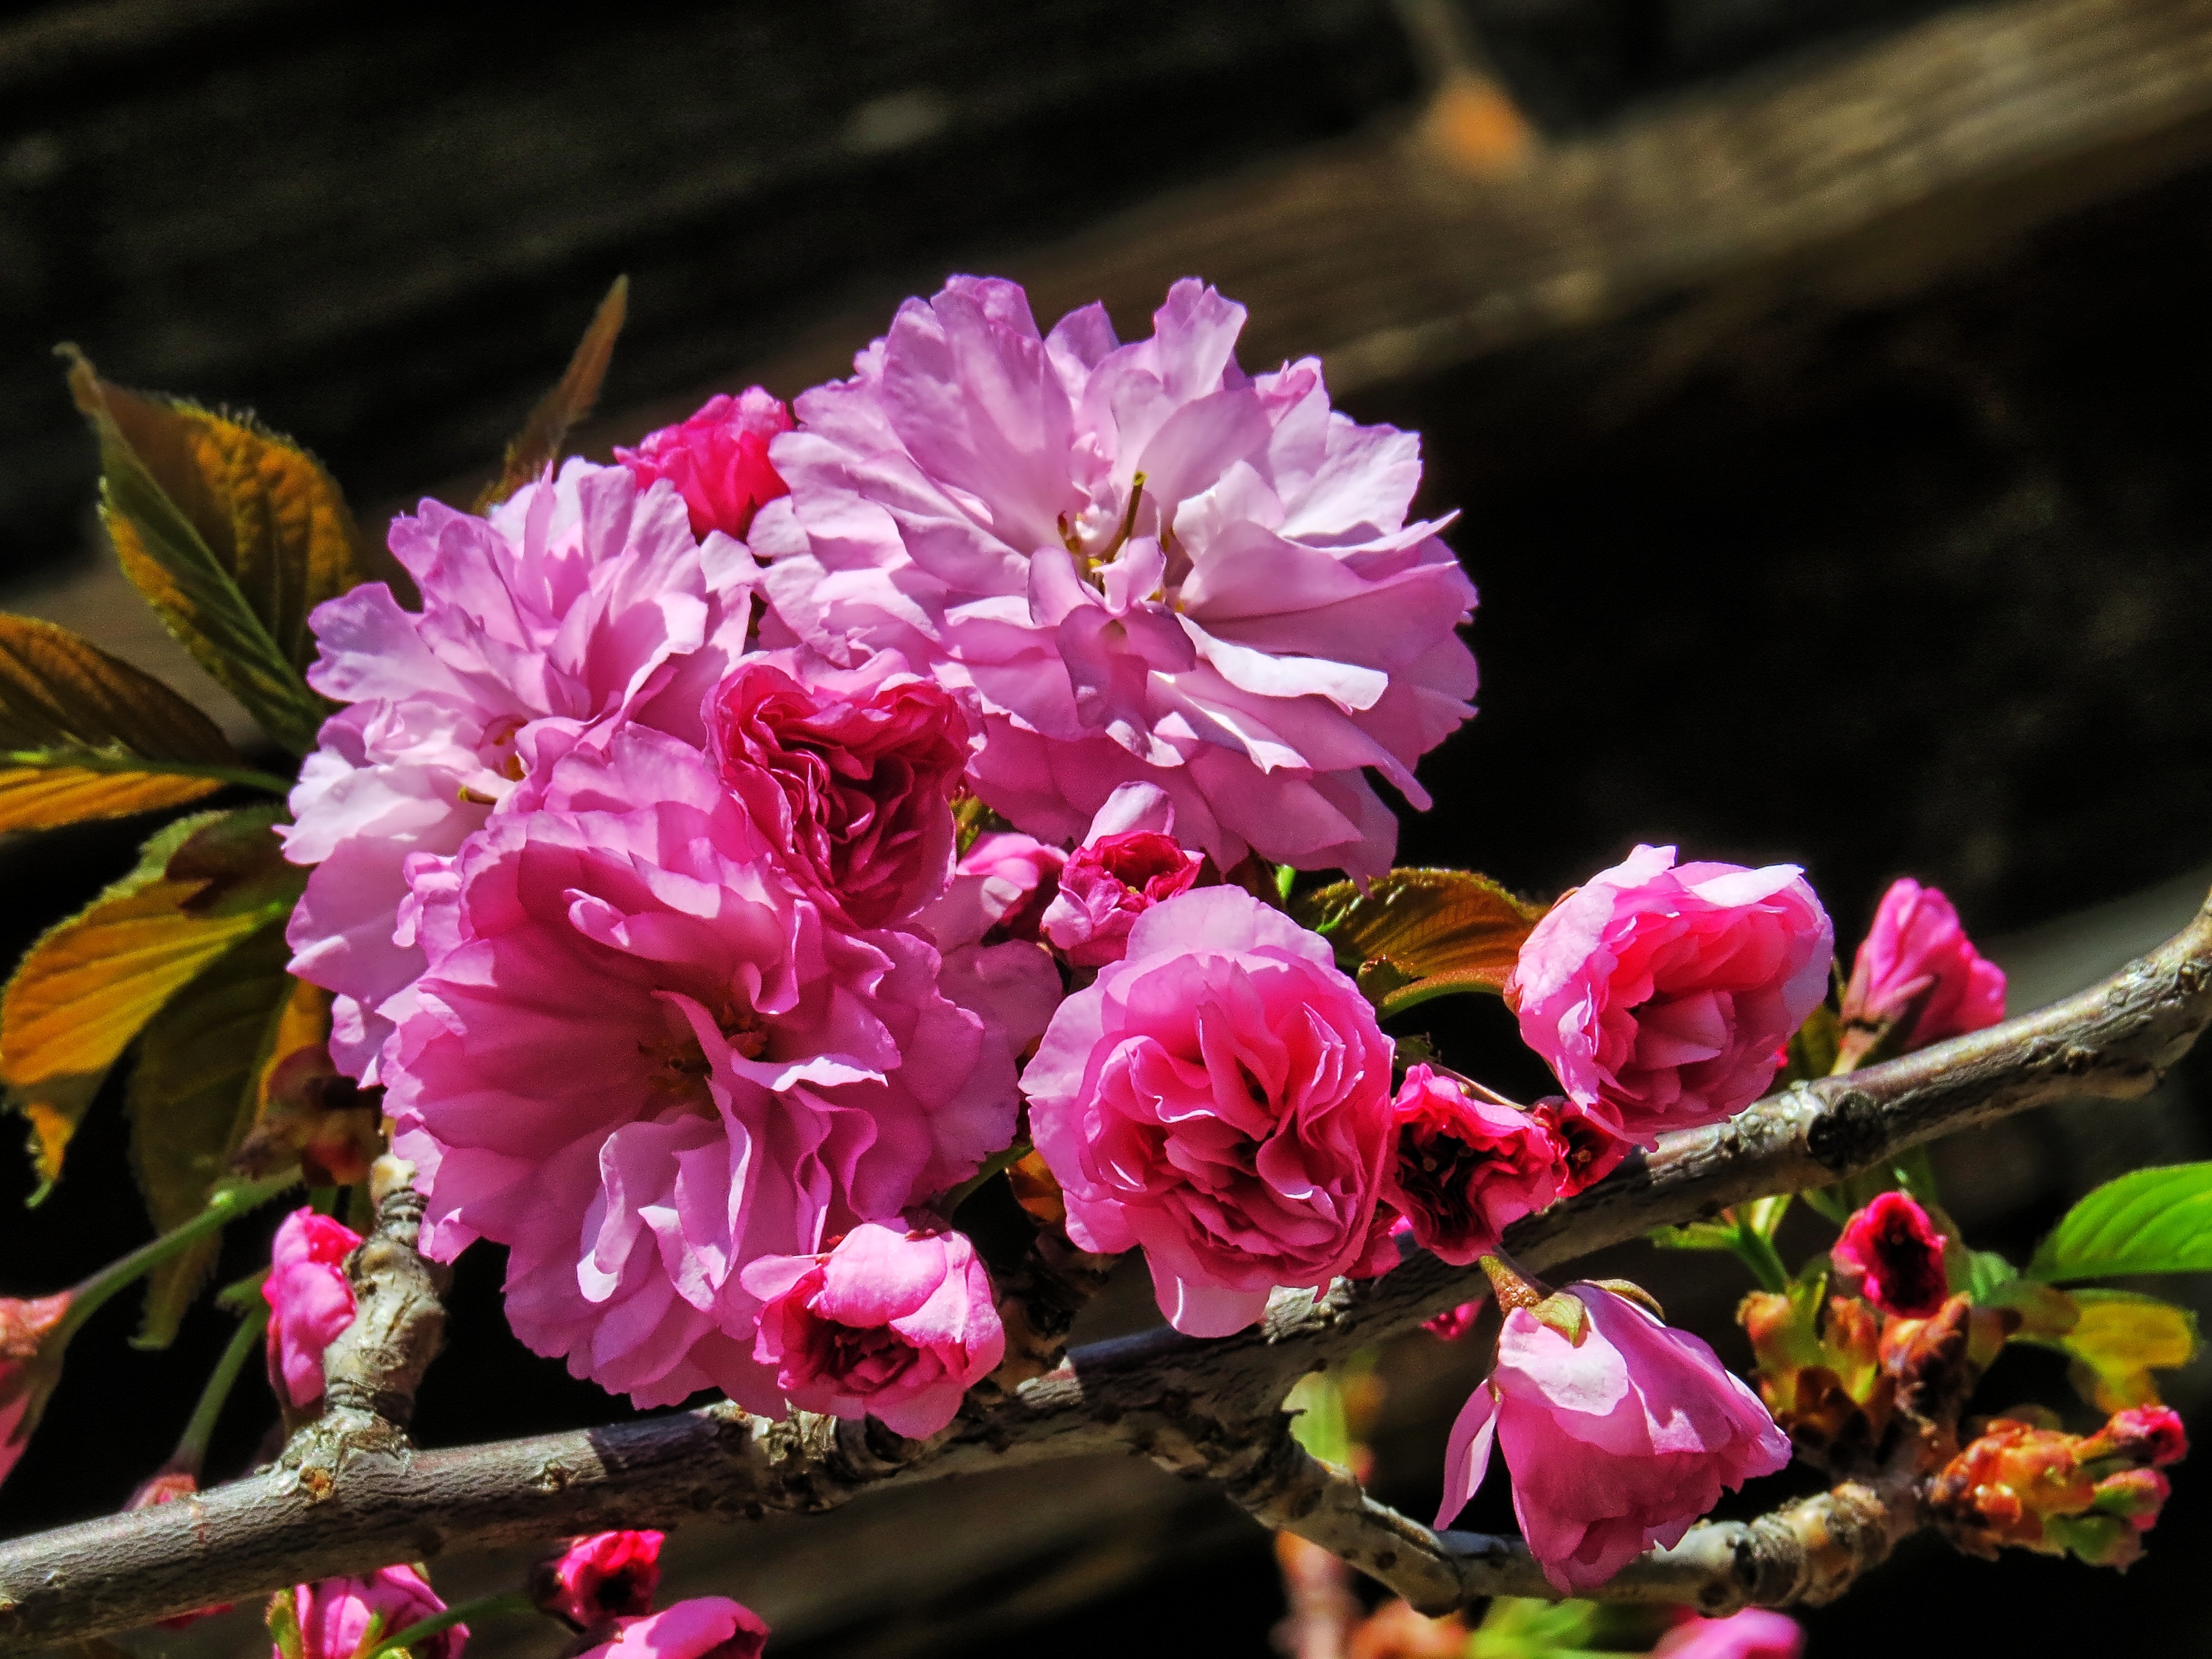
tree, nature, branch, blossom, plant, flower, petal, bloom, floral, spring, natural, botany, blooming, pink, flora, season, cherry blossom, shrub, floristry, flower background, cherry, macro photography, flowering plant, rose family, beautiful background, spring background, land plant